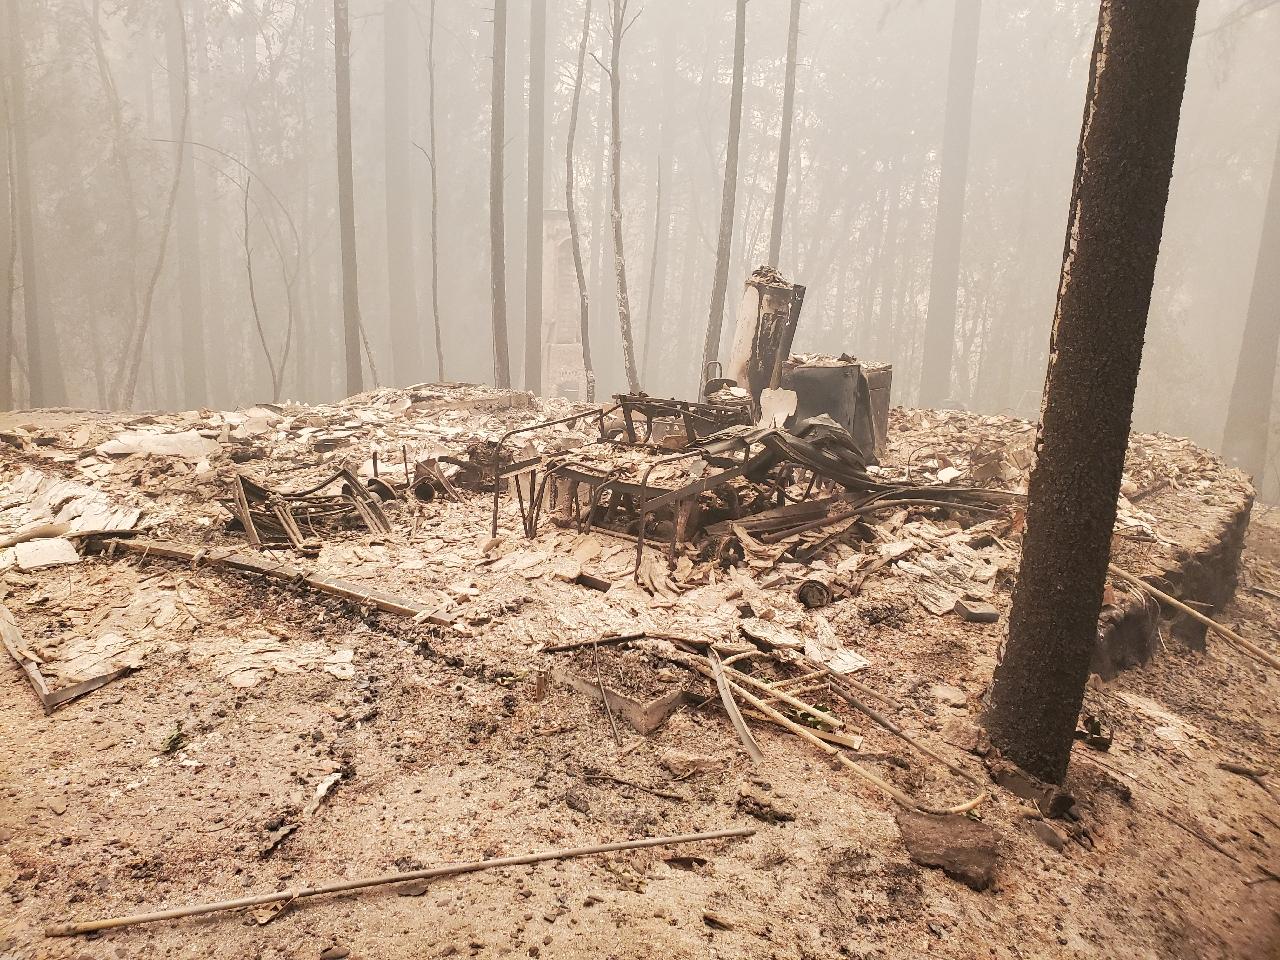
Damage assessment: destroyed